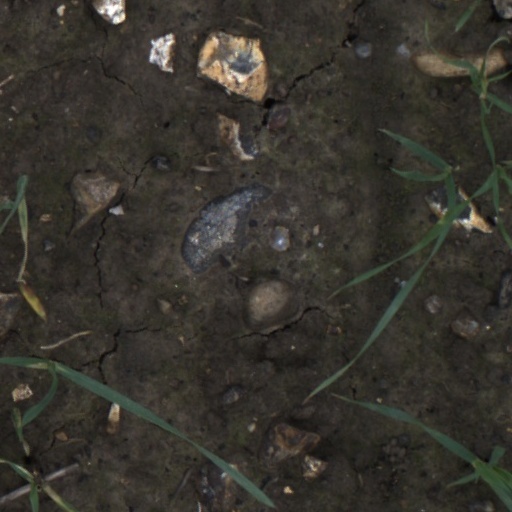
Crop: wheat